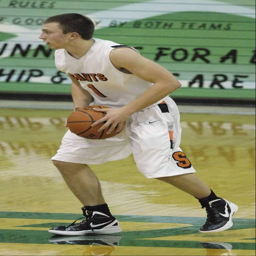
images vs. boys basketball game .